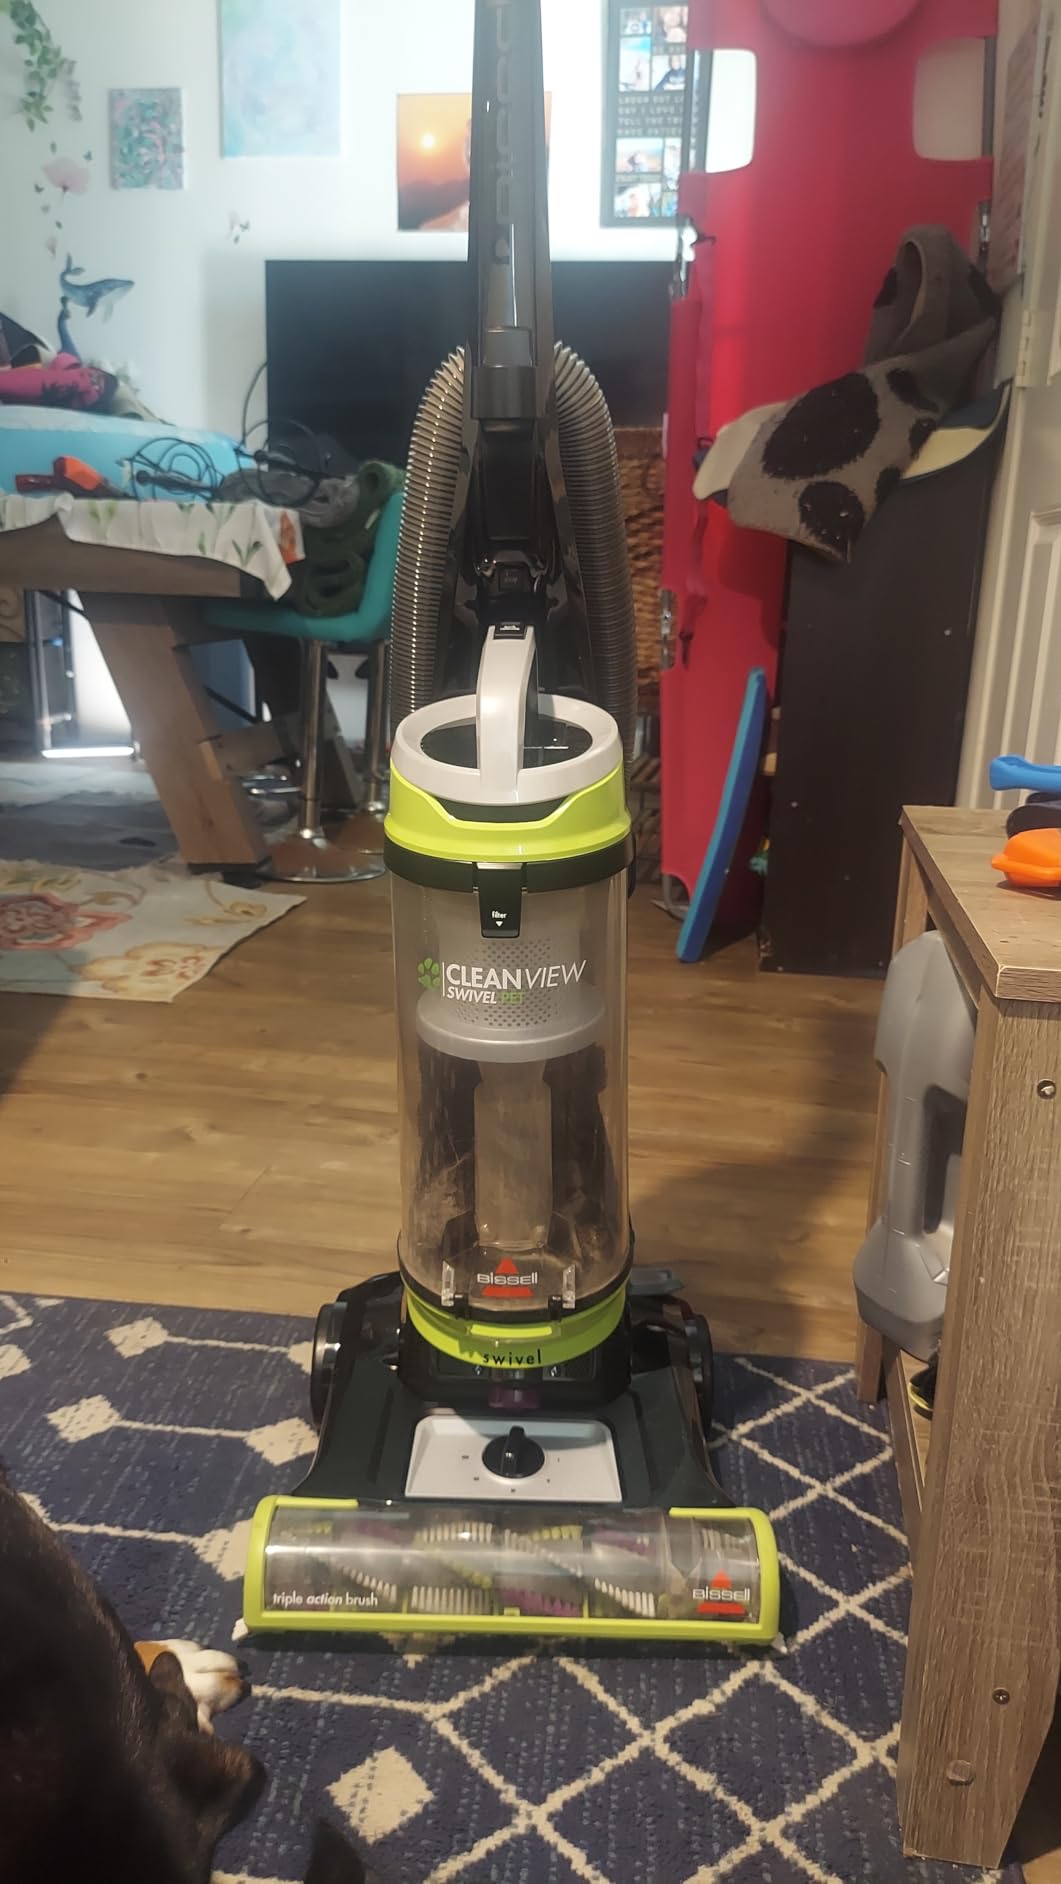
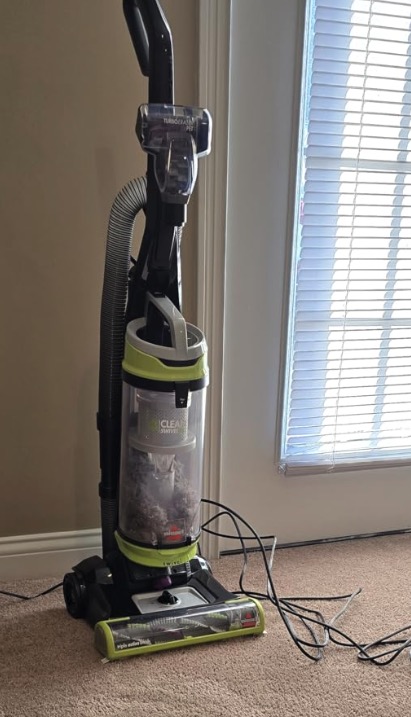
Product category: items_vacuum
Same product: yes